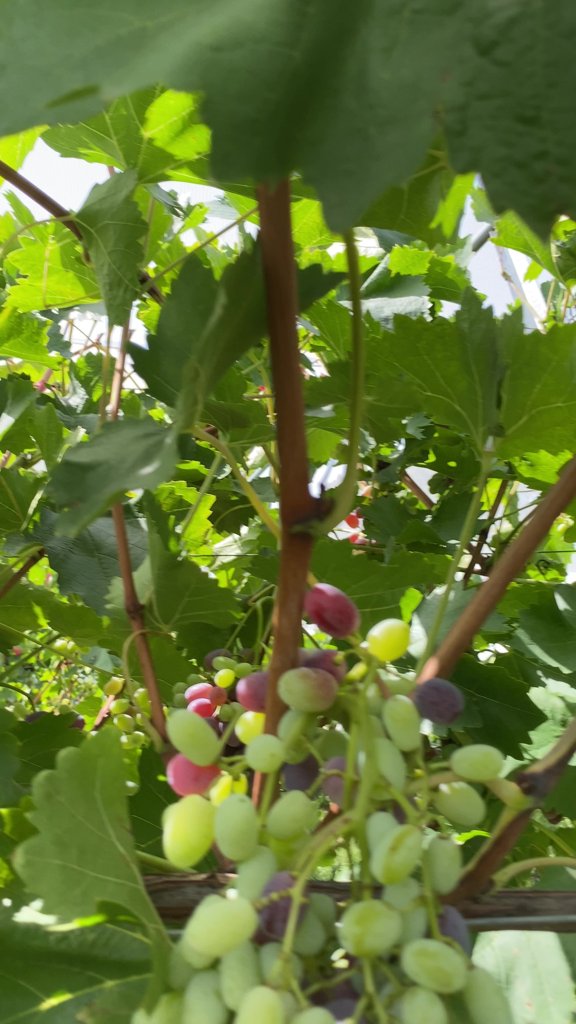
Berries visible: 148
Grape clusters: 3